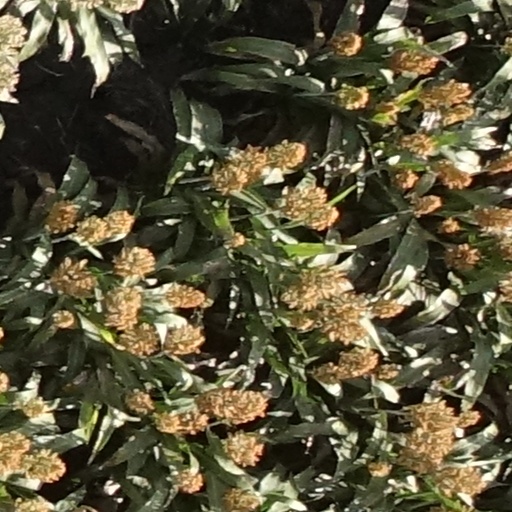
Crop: sorghum